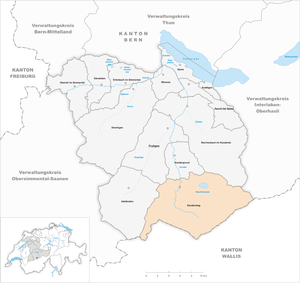
Kandersteg est une commune ainsi qu'une petite station de ski suisse située dans le canton de Berne, dans l'arrondissement administratif de Frutigen-Bas-Simmental.